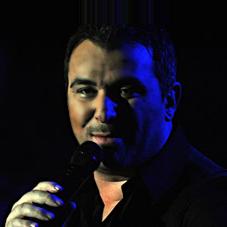
Age: 40